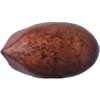
Label: nut_pecan